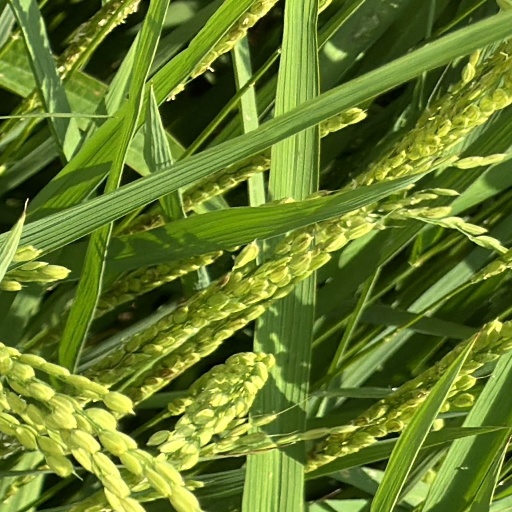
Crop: rice